4Q41

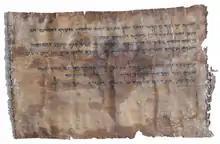
Deuteronomy 8:5–10 in 4Q41

The two sheets contain Deuteronomy 8:5–10 and Deuteronomy 5:1–6:1. Although the scroll was originally longer, the unusual ordering of the texts suggests it probably was not a regular biblical scroll, but contained only excerpts from Deuteronomy, possibly for liturgical or devotional purposes. Another explanation, suggested by Dead Sea Scrolls scholar John Strugnell, is that the scroll was repaired incorrectly.